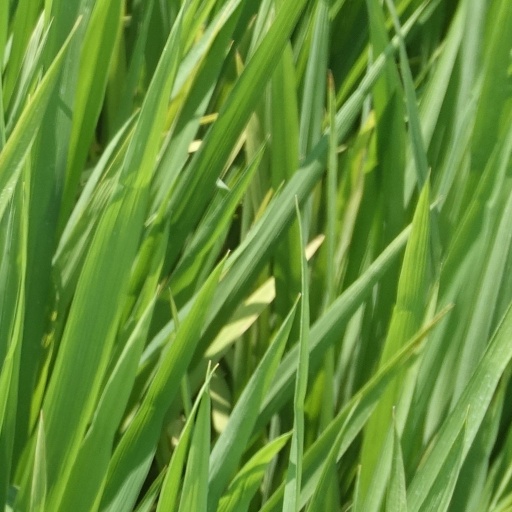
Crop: rice